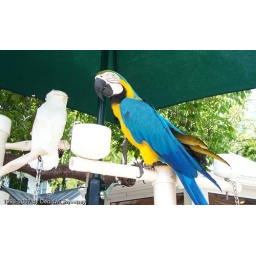
A street vendor's parrot on Duval Street in Key West.